International Christian University

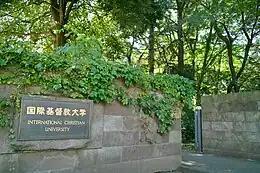
The Front Gate of ICU

ICU is known for being a fully bilingual campus, the classes are held in either English or Japanese, with all faculty required to have strong command in both languages. ICU is a member of the Alliance of Asian Liberal Arts Universities.